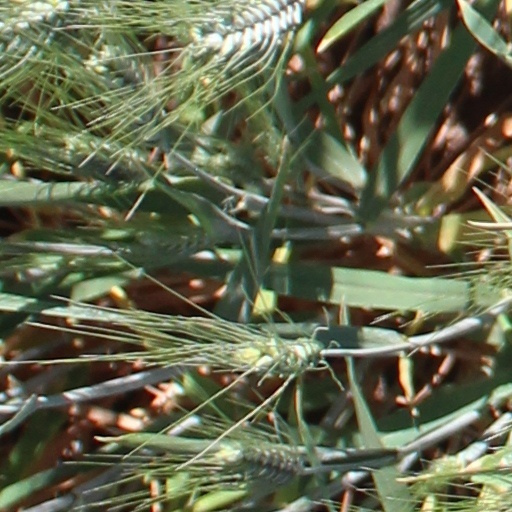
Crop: wheat